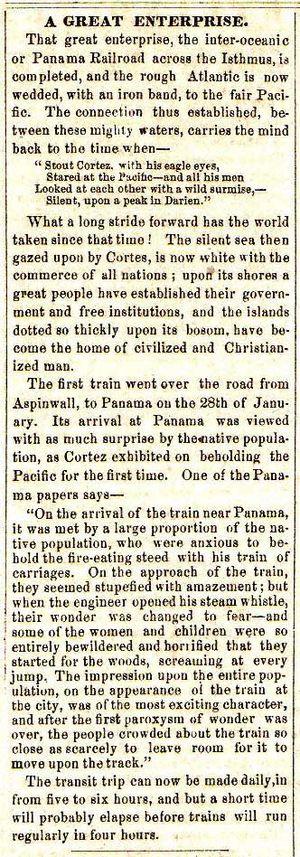
Le chemin de fer du Panama est une ligne de chemin de fer reliant les océans Atlantique et Pacifique au Panama, en Amérique centrale. Depuis 1998, il est exploité en concession par la Panama Canal Railway Company, filiale commune du Kansas City Southern Railway et de la société Mi-Jack. La ligne, longue de 76,6 km, franchit l'isthme de Panama entre Colón et Panama. Désigné par ses partisans comme le chemin de fer inter-océanique lors de son ouverture en 1855, on l'a plus tard décrit comme constituant le premier chemin de fer transcontinental.